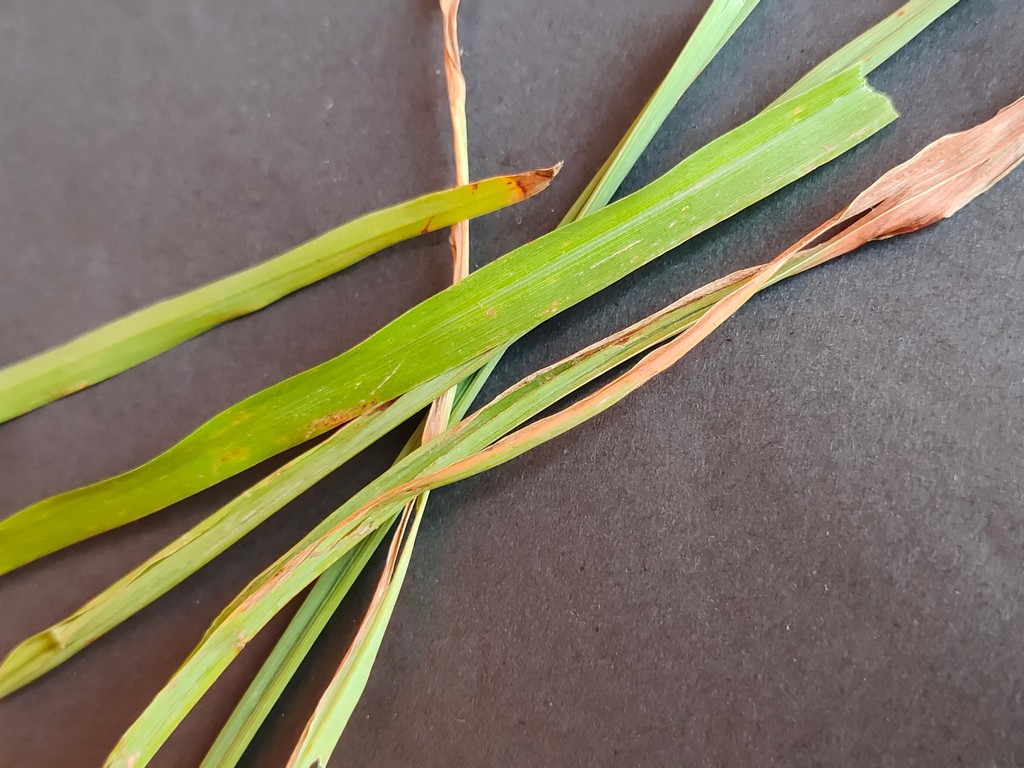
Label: Unhealthy